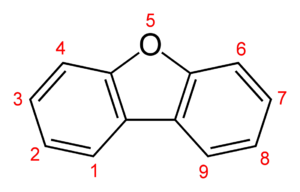
Ce composé fut synthétisé pour la première fois en 1866 par C. Lesimple à partir du phosphate de triphényle et de l'oxyde de calcium. Il fut caractérisé en 1871 par W. Hoffmeister et découvert comme étant un composant du goudron en 1901 par G. Kraemer et R. Weissgerber.